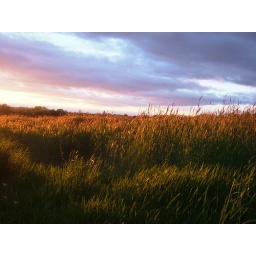
A field by my house at sunset